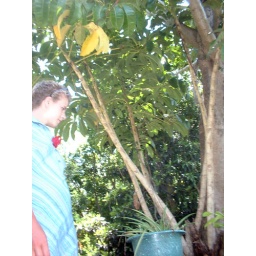
a red rose in her dress